Kainuu

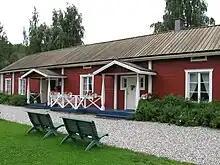
"Hövelö" (Eino Leino House) in Paltaniemi, Kajaani

Kajaani offers many commercial and culturally related services for tourists. The historical village of Paltaniemi in Kajaani is well-known as the birthplace of the Finnish poet Eino Leino, and Elias Lönnrot lived in the same village when he compiled the Finnish national epic "Kalevala". The writer Ilmari Kianto also influenced the Kainuu region, and through his works, Kianto made known the description of the Kainuu poor people at the time. Other examples of these cultural services includes the Town Theater, Kaukametsä Culture and Congress Center, Kainuu Museum and the Kajaani Art Museum and many others. Kajawood, a film production company, also known as the "Finnish Hollywood", is located in Sotkamo, Kainuu.